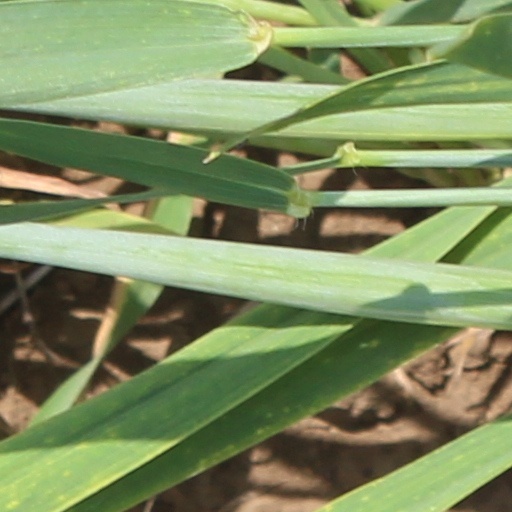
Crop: wheat